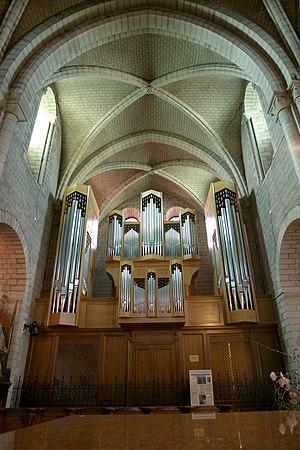
Grand Orgue de la basilique Notre-Dame de Bonne-Garde de Longpont-sur-Orge
La basilique Notre-Dame-de-Bonne-Garde est une basilique de culte catholique, dédiée à Notre-Dame, située dans la commune française de Longpont-sur-Orge et le département de l'Essonne.